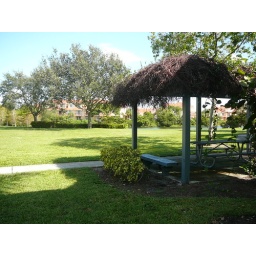
This field (and the lake you can sort of see in the background) is located on the back side of our building.